Ireland as a tax haven

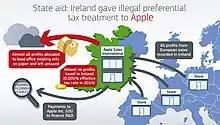
EU Commission's outline of Apple's hybrid–double Irish BEPS tax structure in Ireland, that used "two branches inside a single company" based on private rulings from the Irish Revenue Commissioners in 1991 and 2007

Tax haven investigator Nicholas Shaxson documented how Ireland's captured state uses a complex and "siloed" network of Irish privacy and data protection laws to navigate around the fact that its tax tools are OECD–whitelisted, and therefore must be transparent to some State entity. For example, Irish tax-free QIAIFs (and L–QIAIFs) are regulated by the Central Bank of Ireland and must provide the Bank with details of their financials. However, the 1942 "Central Bank Secrecy Act" prevents the Central Bank from sending this data to the Revenue Commissioners. Similarly, the Central Statistics Office (Ireland) stated it had to restrict its public data release in 2016–17 to protect Apple's identity during its 2015 BEPS action, because the 1993 "Central Statistics Act" prohibits use of economic data for revealing such activities. When the EU Commission fined Apple €13 billion for illegal State aid in 2016, there were no official records of any discussion of the tax deal given to Apple outside of the Irish Revenue Commissioners as such data is also protected.